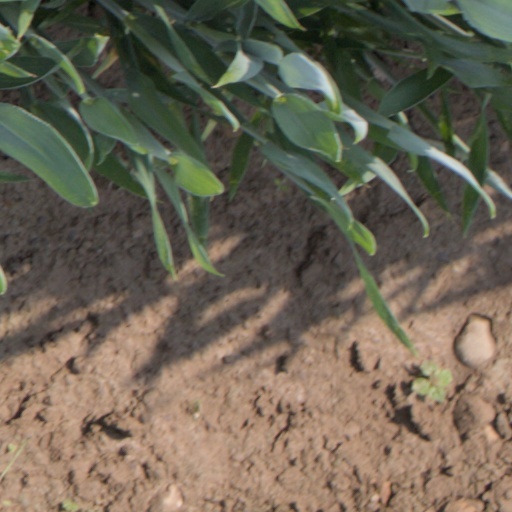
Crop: wheat